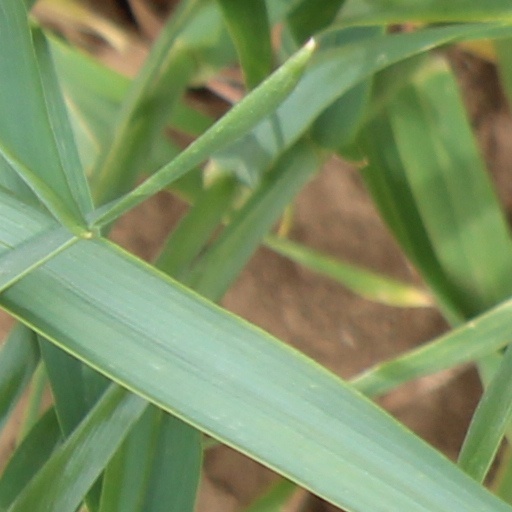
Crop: wheat